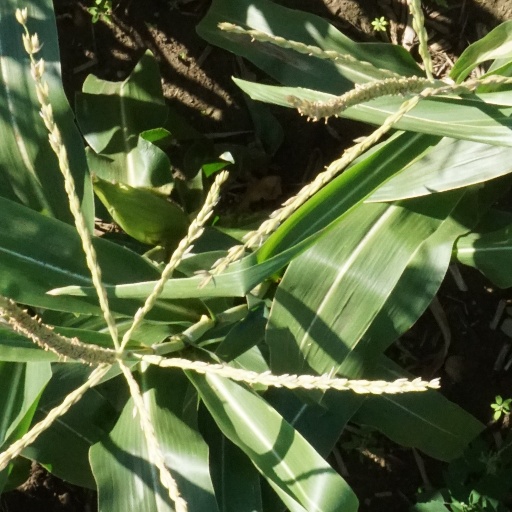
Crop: maize; corn